436th Airlift Wing

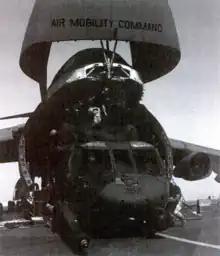
436 AW C-5 Galaxy transporting an HH-60G helicopter to Kuwait International Airport.

In October 1983, the 436 MAW flew 24 airlift missions in support of Operation Urgent Fury in Grenada. In March 1989, 436 MAW C-5s delivered cleanup equipment to the "Exxon Valdez" oil spill site in Prince William Sound, Alaska, including oil booms and skimmers. While attending the June 1989 Airlift Rodeo, a 436 MAW C-5 set a National Aeronautic Association world record when it airdropped 95 tons of equipment and personnel. In August 1989, the wing airlifted troops and supplies to Panama over 16 missions during Operation Just Cause. Due to its heavy airlift capability, the wing played a crucial role in Operation Desert Shield in August 1990. It delivered over 130,000 tons of cargo and spare parts to Saudi Arabia as part of the Mobility Air Forces' Desert Express. Dover Air Force Base became a major airlift hub and intermediate repair facility for C-5 aircraft participating in the operation.